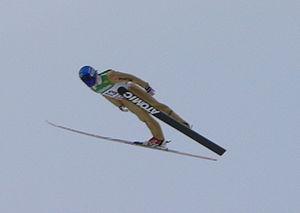
Matthias Menz, né le 14 septembre 1981 à Suhl ou à Steinbach-Hallenberg, est un spécialiste allemand du combiné nordique.
Cette page reprend les résultats de combiné nordique de l'année 2005.